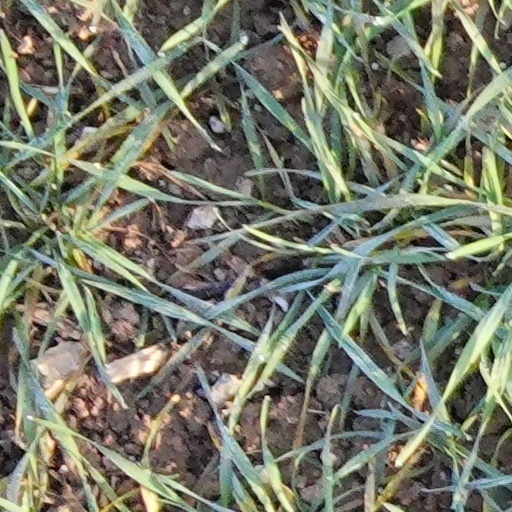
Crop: wheat